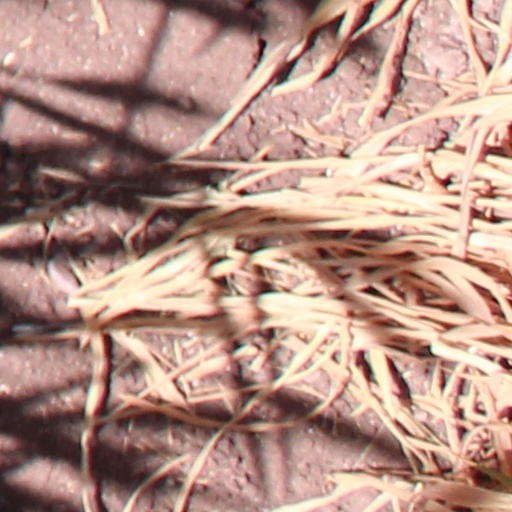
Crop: wheat